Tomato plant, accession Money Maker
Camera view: horizontal (90 deg, fisheye); turntable rotation: 180 degrees
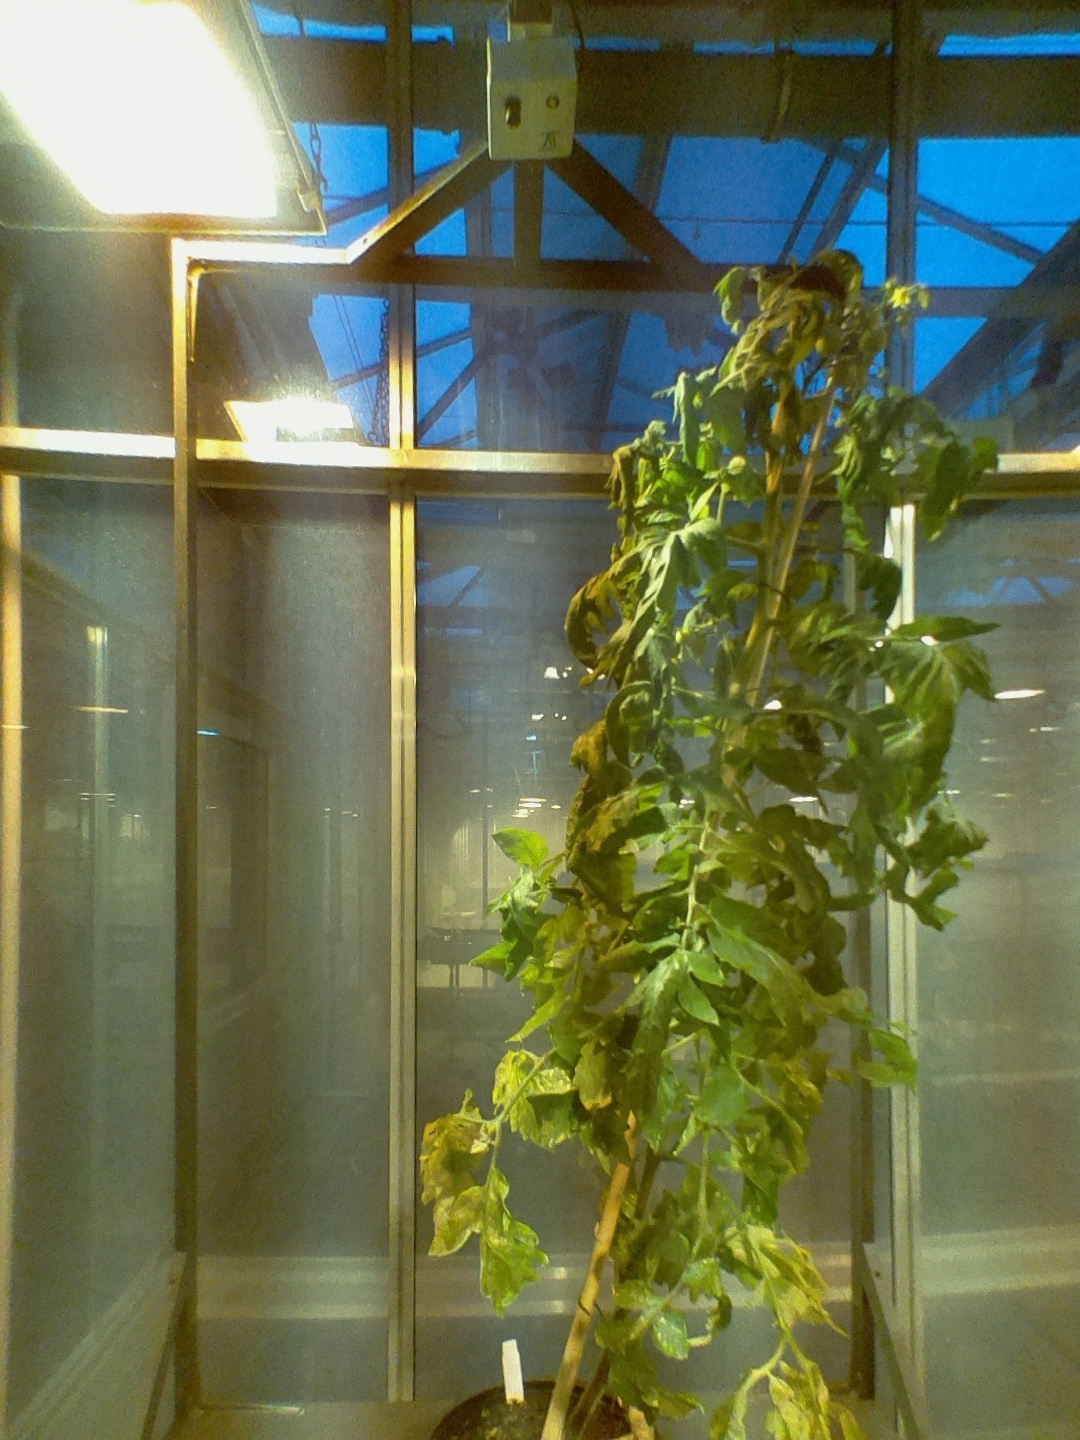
BBCH growth stage 72: 20%-30% of final fruit size